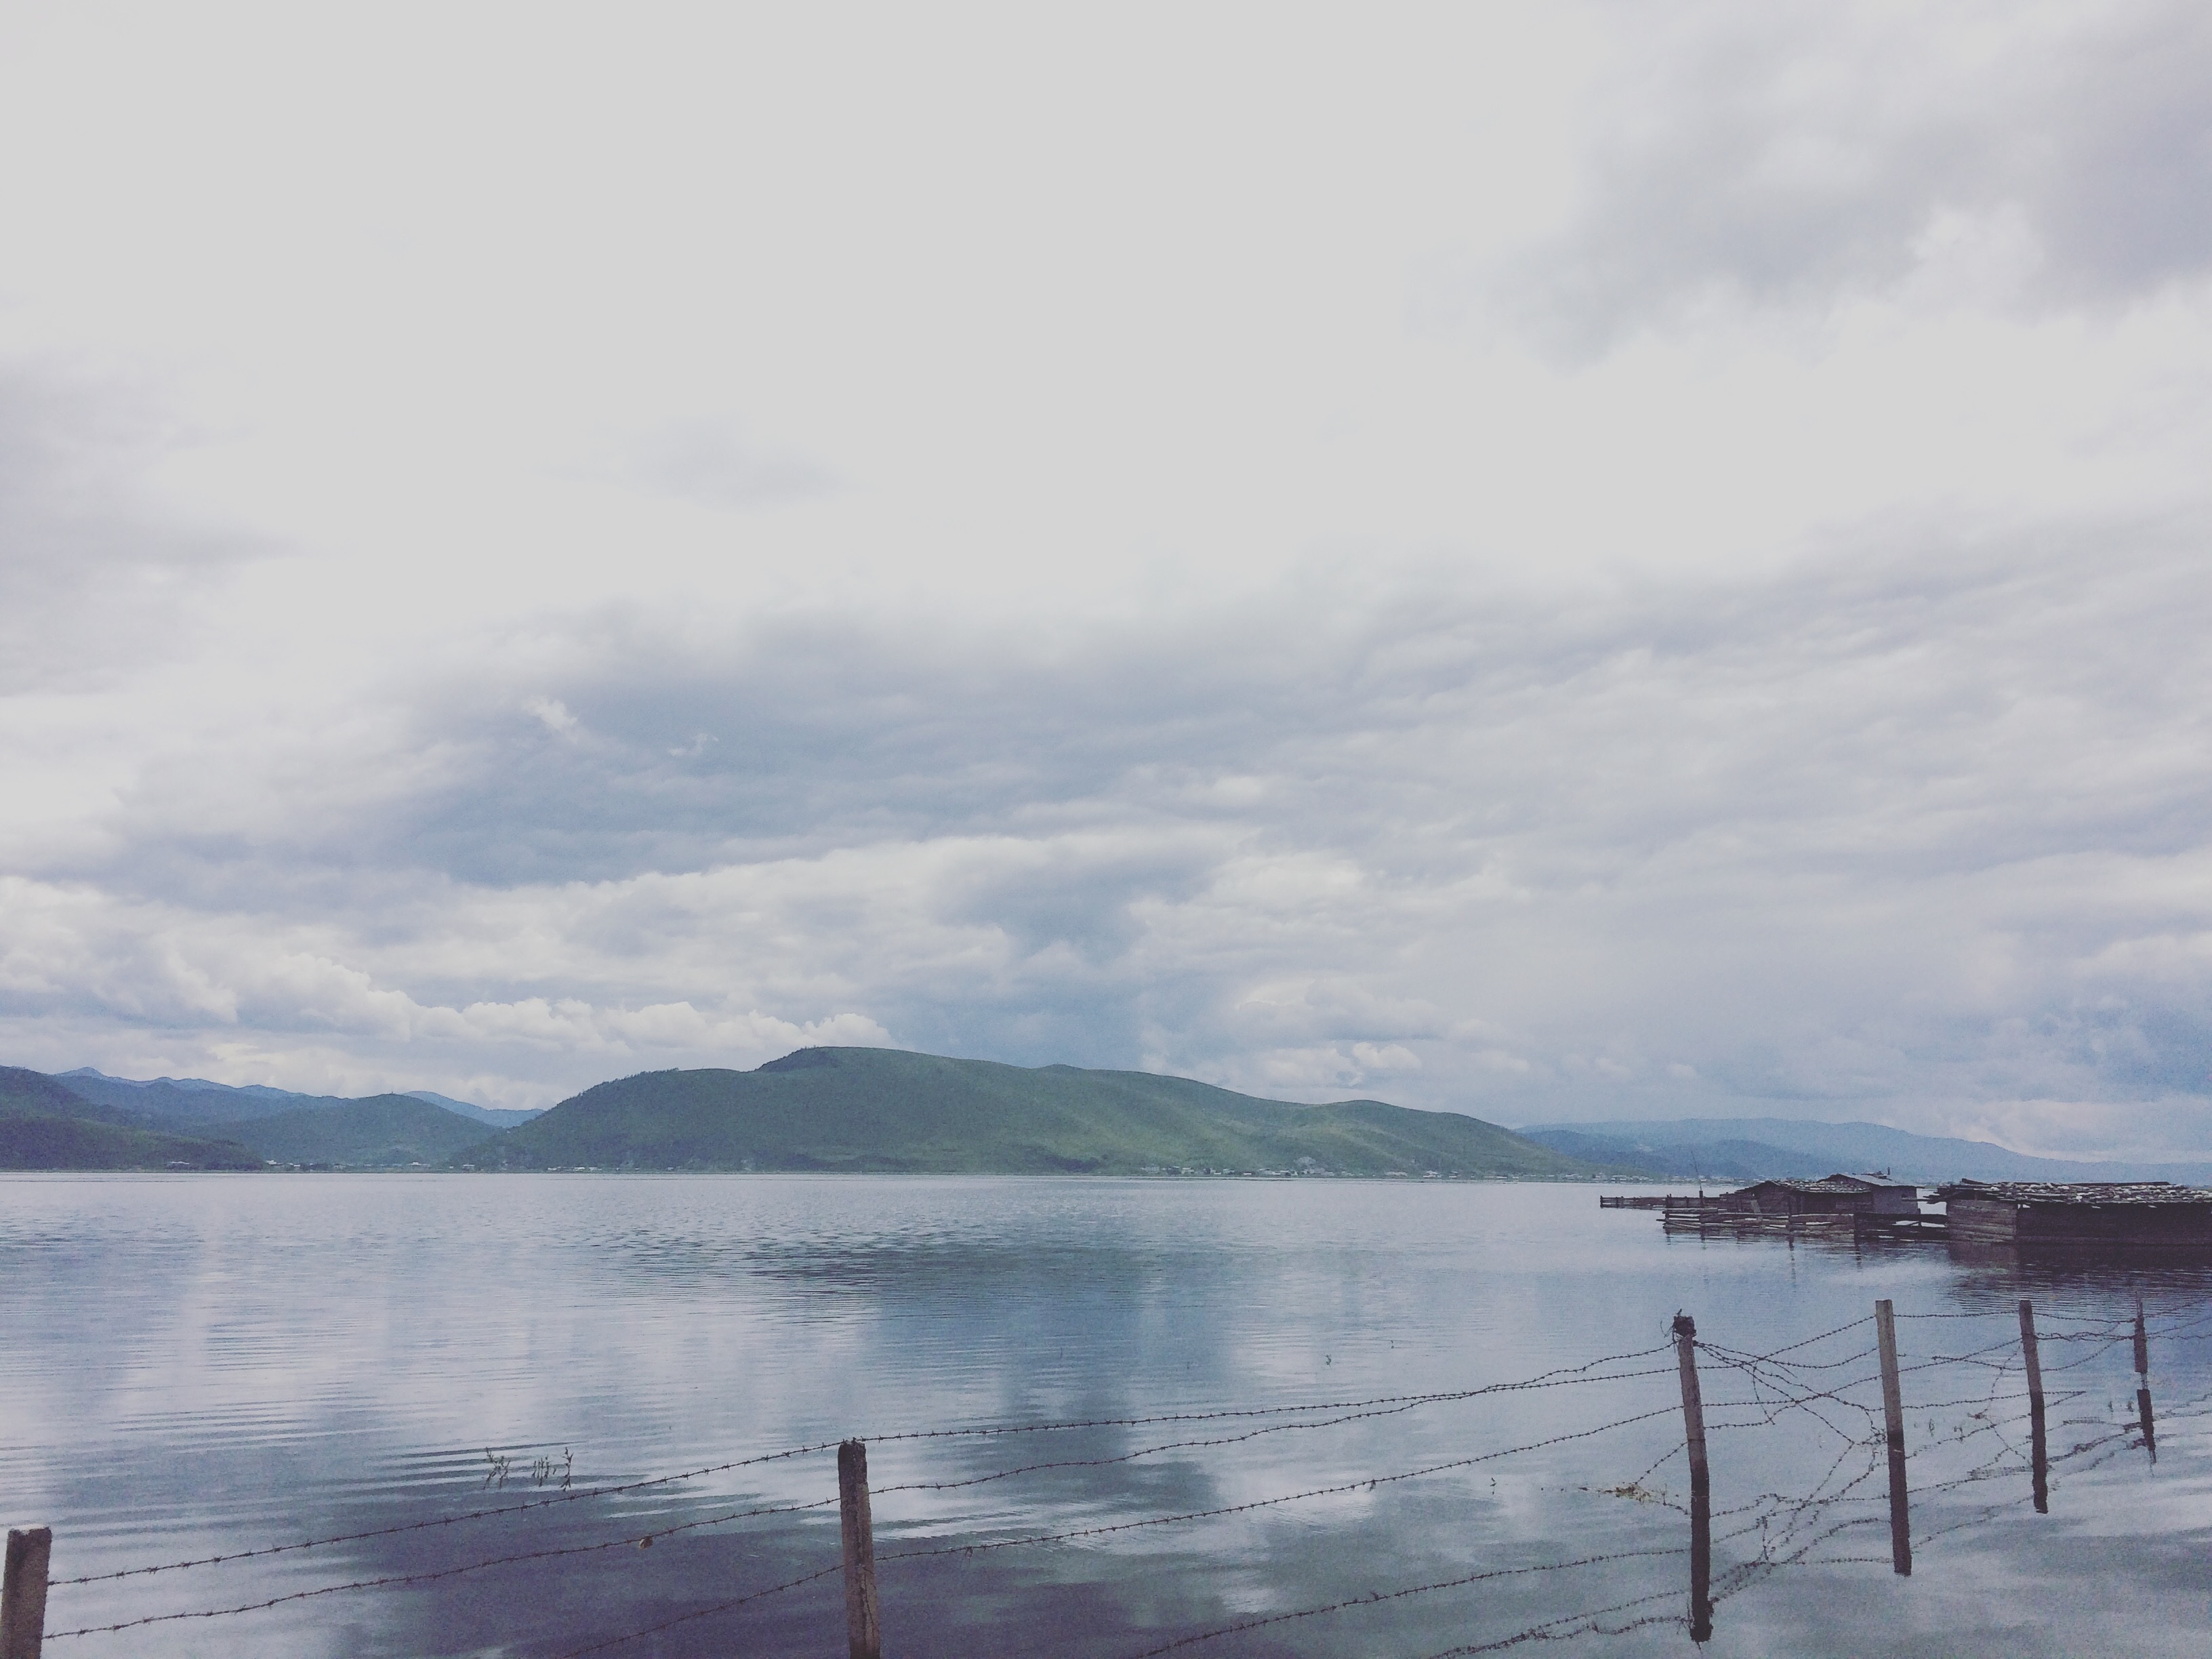
sea, coast, water, ocean, mountain, snow, cloud, sky, morning, shore, lake, reflection, weather, bay, fjord, reservoir, body of water, loch, atmospheric phenomenon